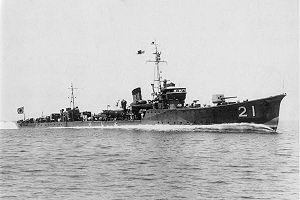
La classe Chidori est une classe de torpilleurs de la Marine impériale japonaise construite entre 1931-34 et ayant servi durant la Seconde Guerre mondiale.